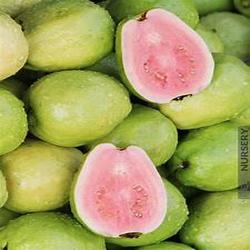
Label: Guava